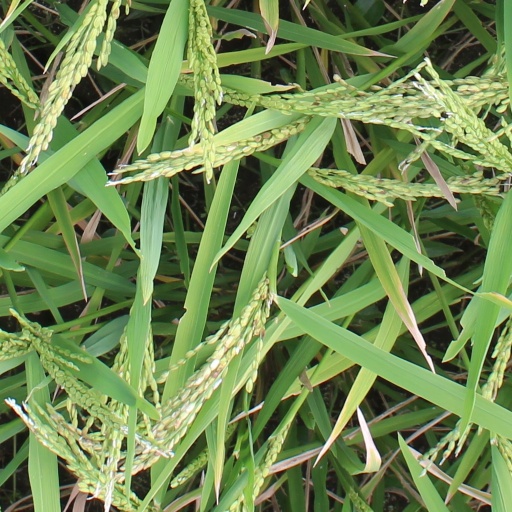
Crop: rice